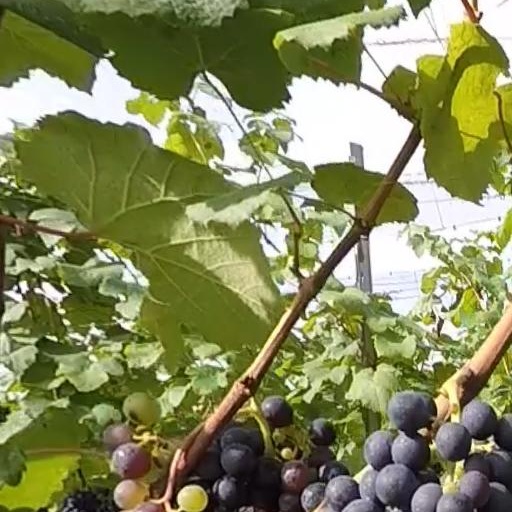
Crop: grape